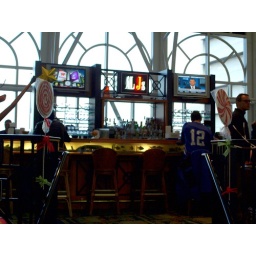
We had a drink at the bar that has fish swimming in it.